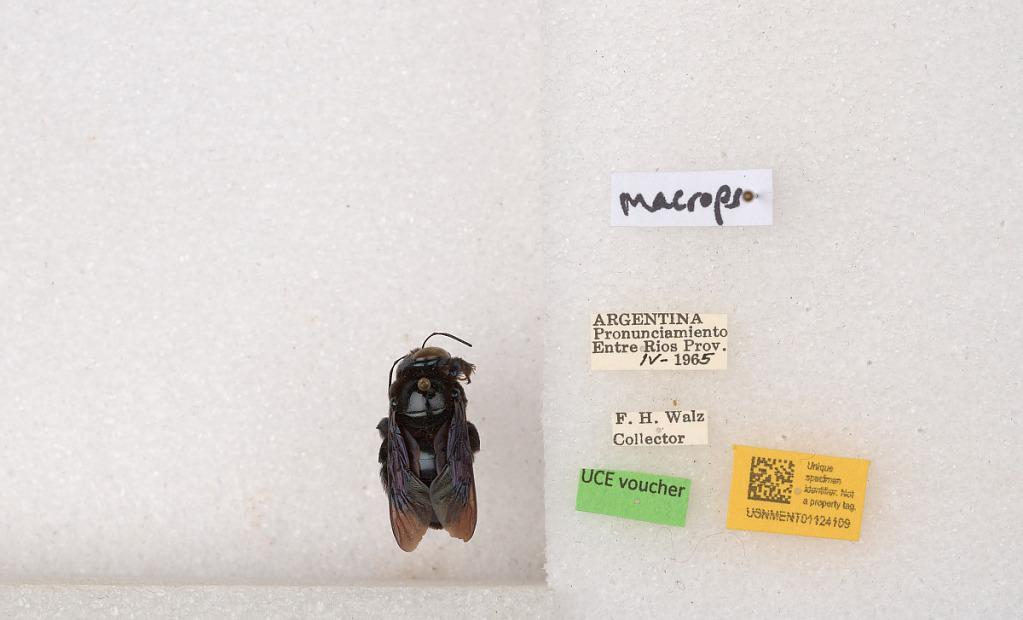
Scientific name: Xylocopa (Schonnherria) macrops Lepeletier
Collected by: F. Walz
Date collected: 1965-4-1
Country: Argentina
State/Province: Entre Rios
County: Uruguay
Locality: Pronunciamiento